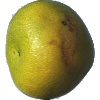
Label: Pomelo Sweetie 1